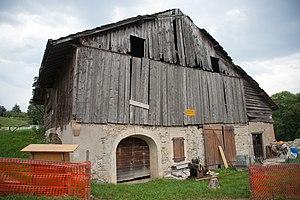
Scierie à Chavannes-le-Veyron. Travaux en 2011.
La scierie de Chavannes-le-Veyron est une ancienne scierie vaudoise située sur le territoire de la commune de Chavannes-le-Veyron, en Suisse.
Cette liste présente les biens culturels d'importance nationale dans le canton de Vaud. Cette liste correspond à l'édition 2009 de l'Inventaire Suisse des biens culturels d'importance nationale pour le canton de Vaud. Il est trié par commune et inclus : 186 bâtiments séparés, 46 collections, 32 sites archéologiques et deux cas particuliers.